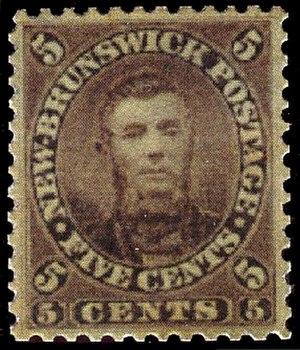
Copie du fameux timbre de Charles Connell. Connell (1810-1873) était un marchand et un homme politique canadien du Nouveau-Brunswick. Sous le gouvernement de Charles Fisher, il est nommé Maître général des Postes de 1858 à 1861. C'est durant cette période qu'un évènement le fait passer à la postérité
Charles Connell était un marchand et un homme politique canadien du Nouveau-Brunswick.
La province canadienne du Nouveau-Brunswick a eu son propre service postal de 1851 à mars 1868, l'émission des timbres de la confédération canadienne ayant lieu le 1ᵉʳ avril suivant.